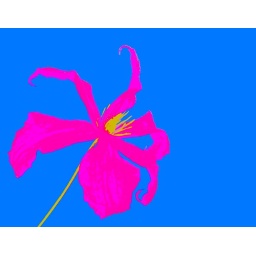
Pink laying upon a blue sky